Avaya IP Phone 1140E

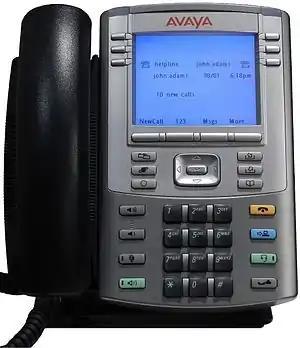

Avaya IP Phone 1140E in telecommunications is a desktop Internet Protocol client from 1100-series manufactured by Avaya for unified communications. The phone can operate on the Session Initiation Protocol (SIP) or UNIStim protocols. The SIP firmware supports presence selection and notification along with secure instant messaging. This device has an integrated 10/100/1000BASE-T auto-sensing Ethernet switch with two ports and an integrated USB port, and is Bluetooth capable. The SIP version of this phone has full IPv6 functionality and only requires 2.9 watts of power.